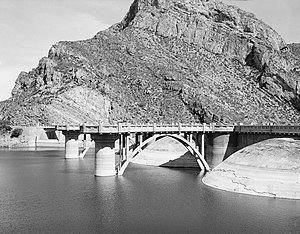
Coolidge Dam
Coolidge Dam set fra søen.
Coolidge Dam eller Coolidge-dæmningen er en dæmning bygget til et kunstvandingsprojekt på floden Gila i Arizona, USA. Den er opkaldt efter præsident Calvin Coolidge, og blev bygget i årene 1924-28, og blev indviet i 1930. Den ligger ved byen Globe i den sydlige del af Gila County, omtrent midt i delstaten. Dæmningen er 76 meter høj og 180 meter lang.